Sharpsburg, Pennsylvania

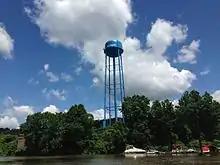
The Sharpsburg Water Tower as viewed from the Allegheny River.

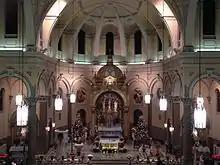
St. Mary Church altar during the Christmas Season

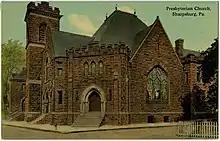
The Sharpsburg Presbyterian Church located at 13th and North Canal Streets, now the location of the Northern Area Multi-Service Center.

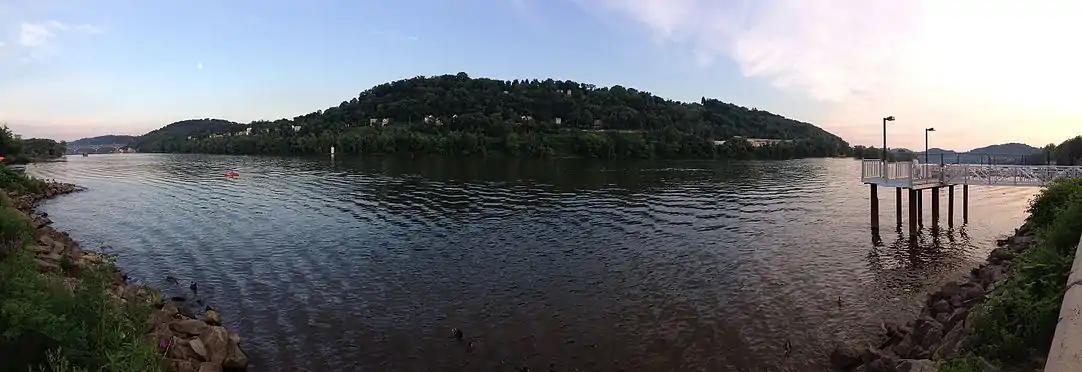

Sharpsburg is a borough in Allegheny County, Pennsylvania, United States, northeast of downtown Pittsburgh, along the Allegheny River. In 1900, nearly 7,000 people lived here; in 1920, the population peaked at just over 8,900 people. The population was 3,187 at the 2020 census.